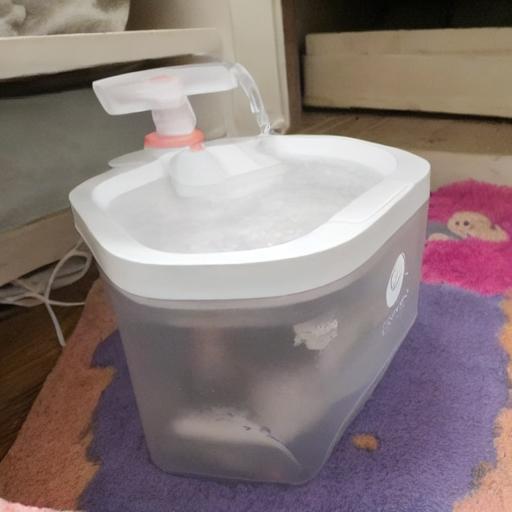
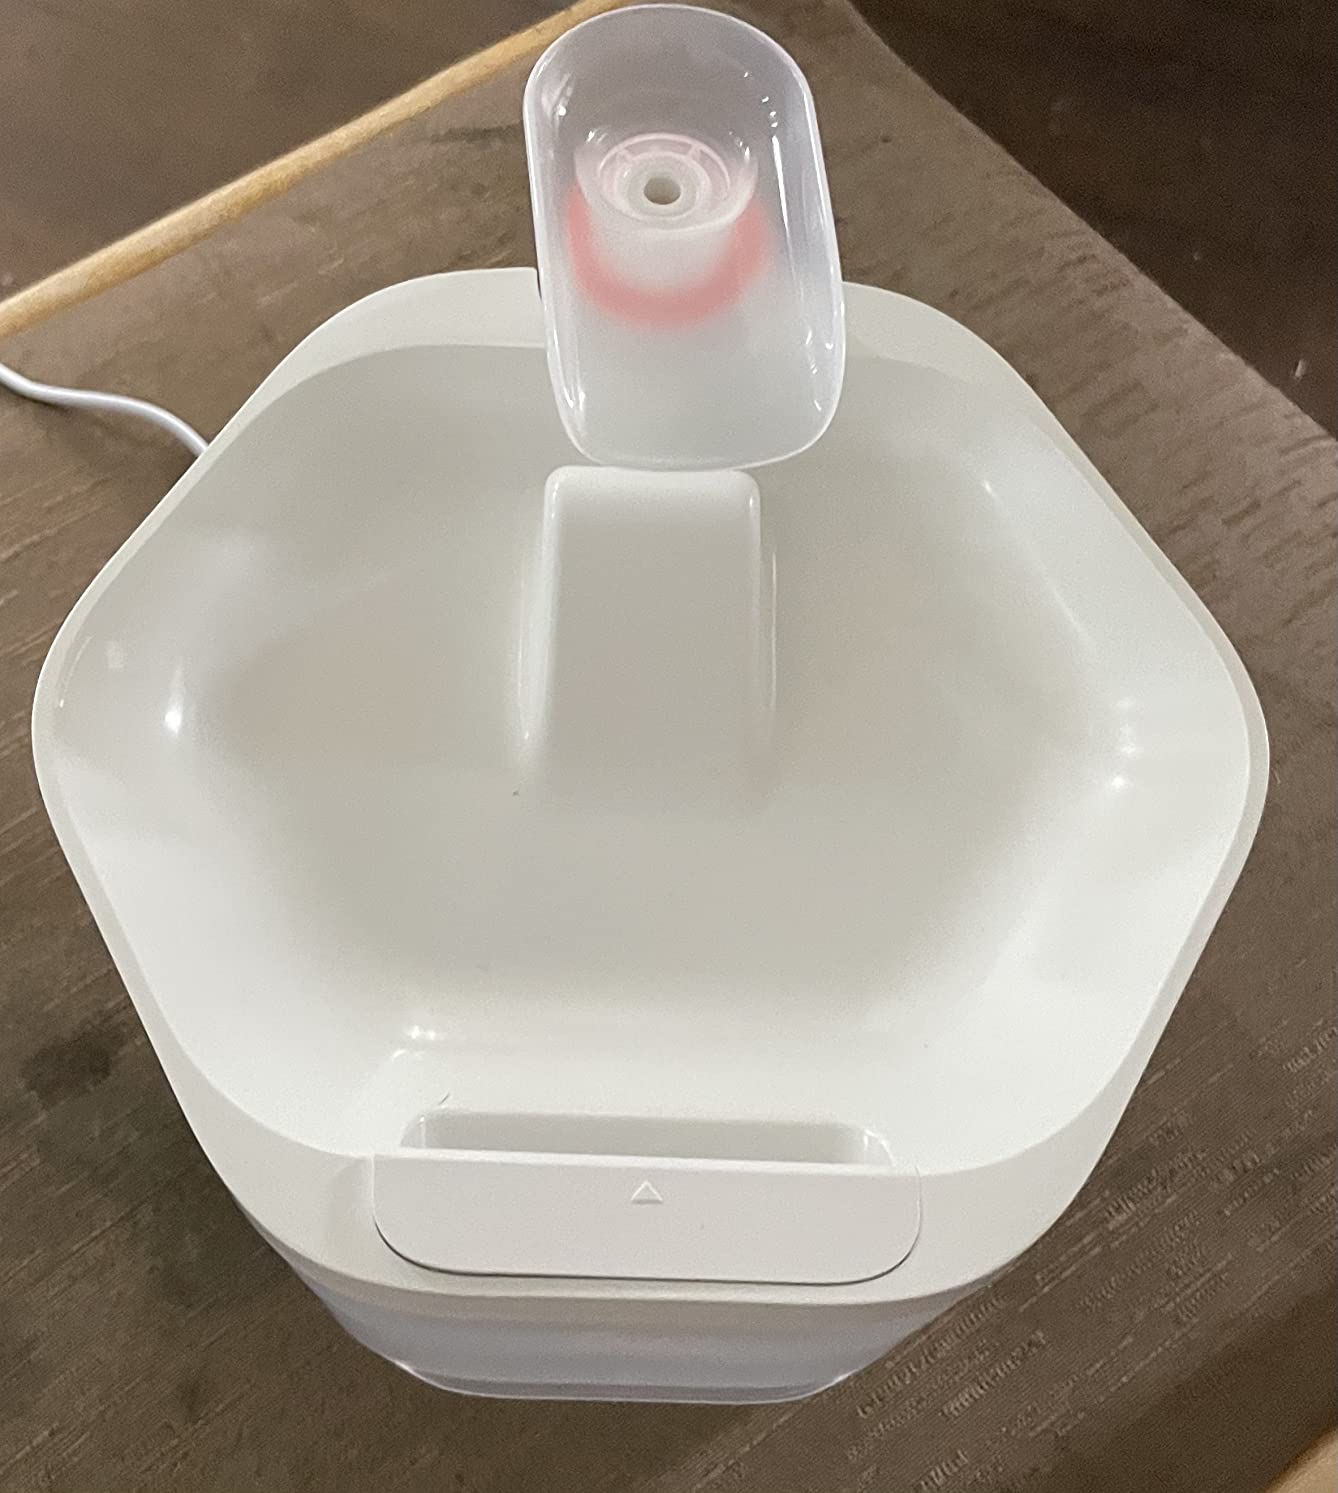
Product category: items_bowl
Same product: no